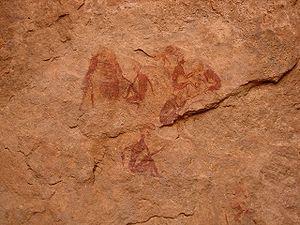
La Libye est un pays d'Afrique du Nord, dont le nom dérive de Libou, un peuple berbère connu depuis l'antiquité.